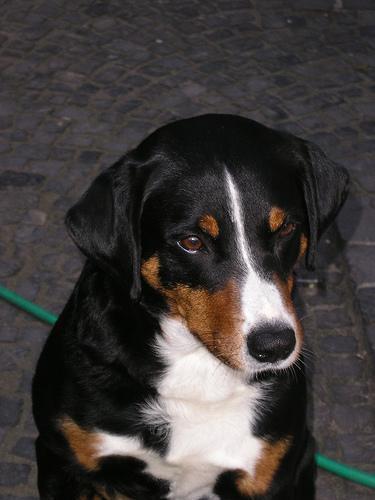
Appenzeller